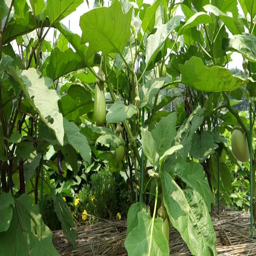
white eggplant on the tree